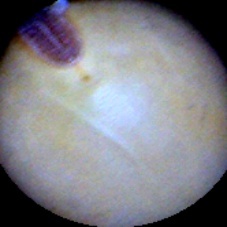
Label: Intact